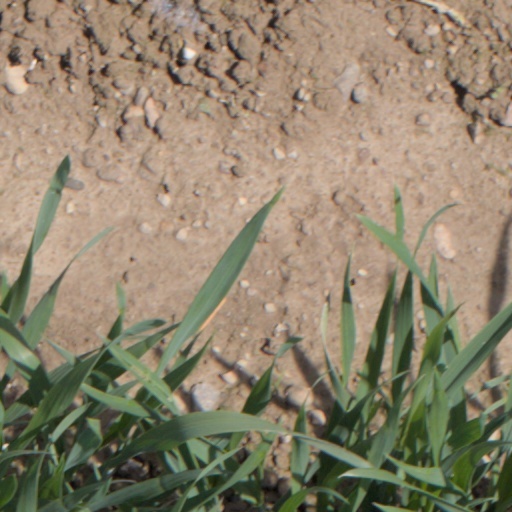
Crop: wheat